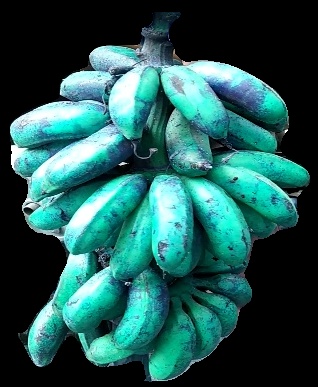
Variety: rasbale
Grade: grade3